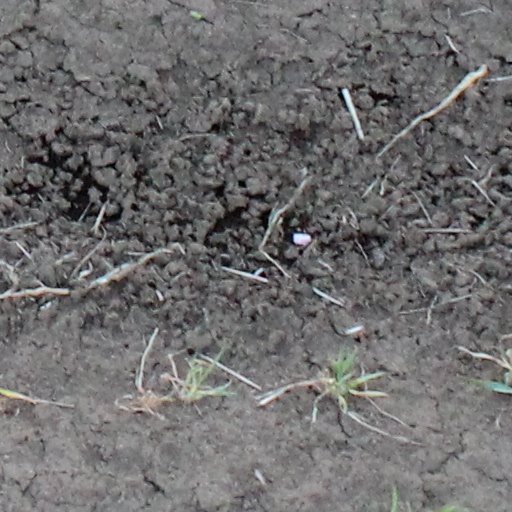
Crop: wheat